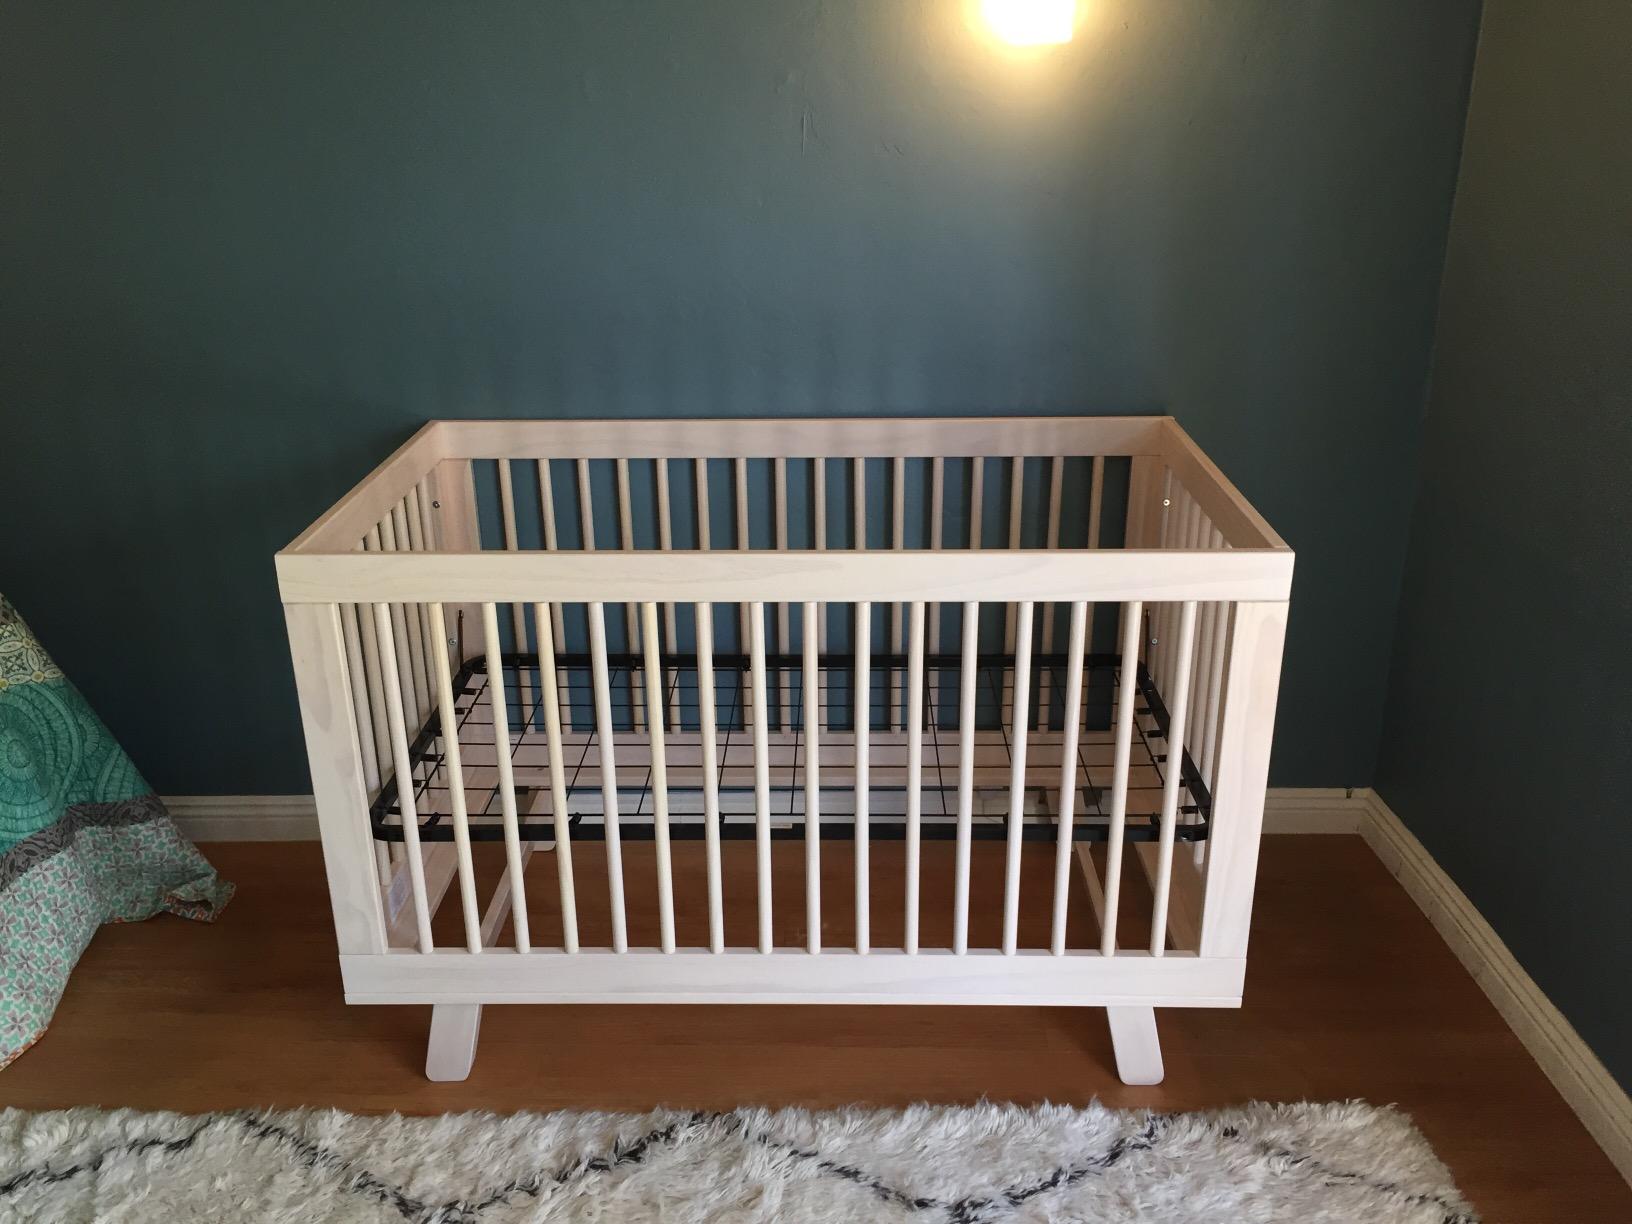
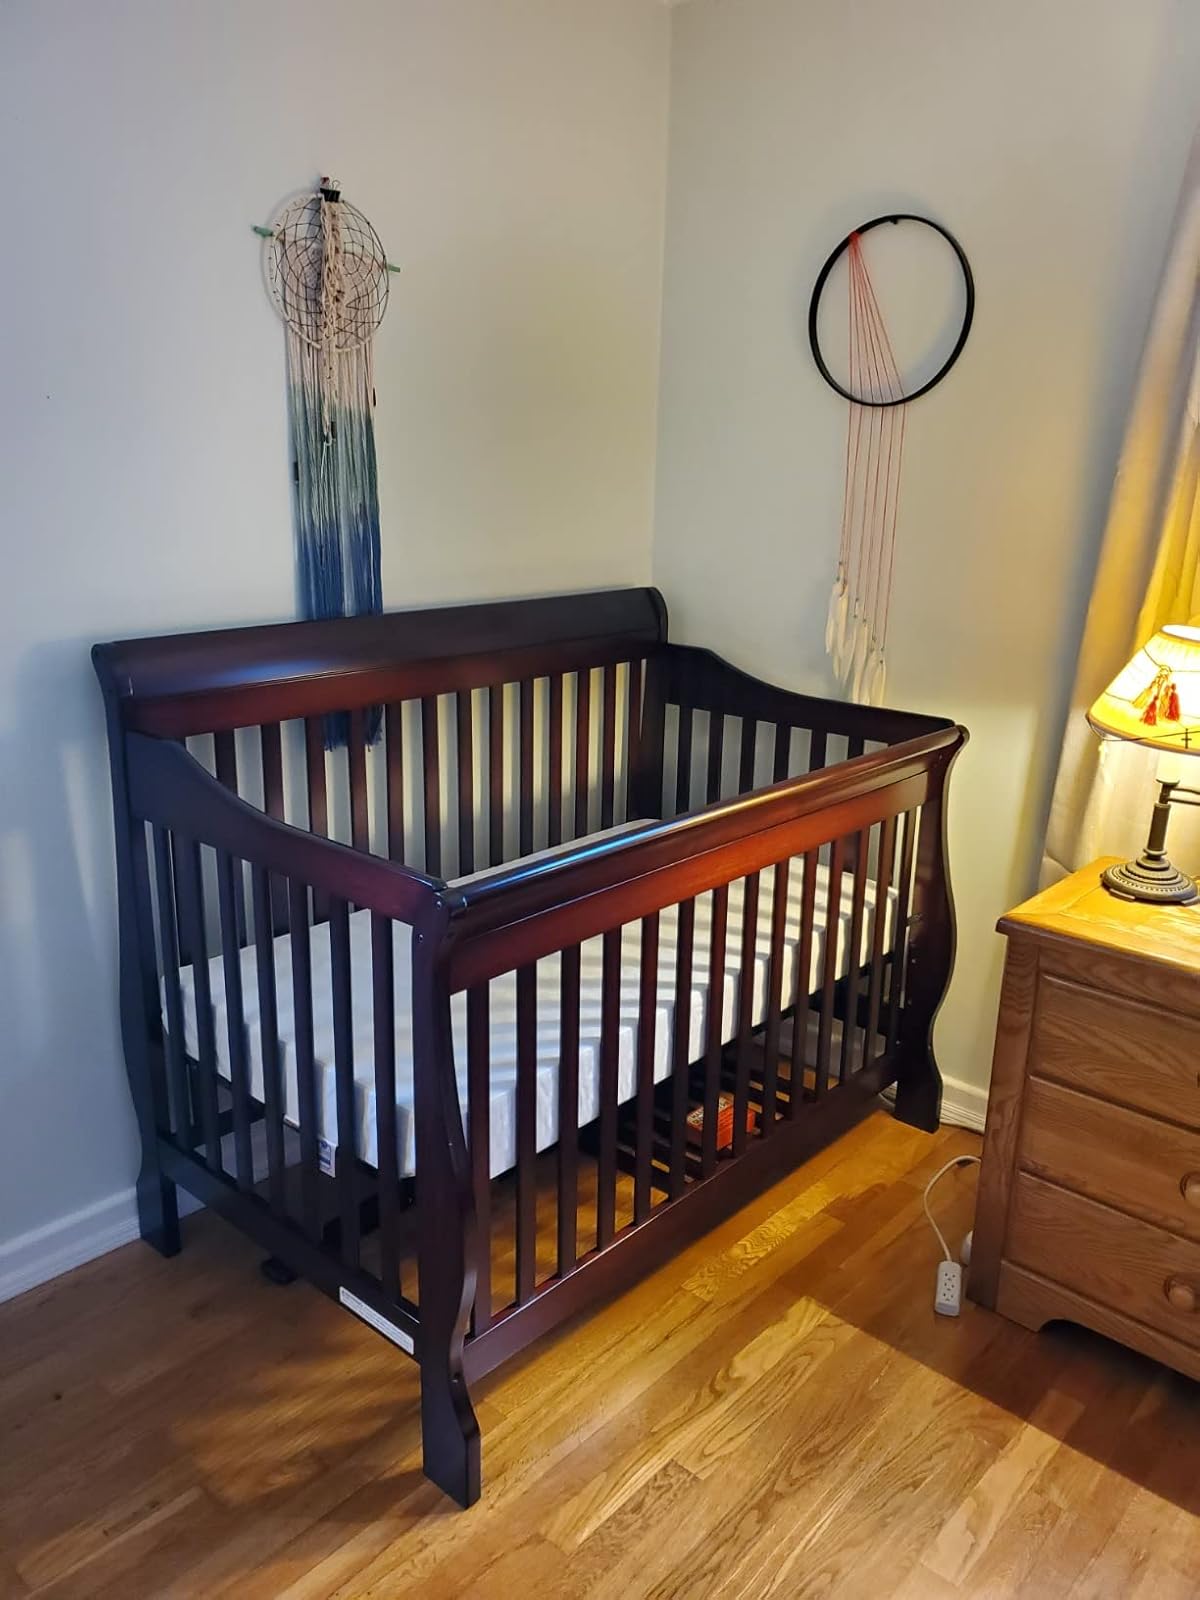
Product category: products_crib
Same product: no